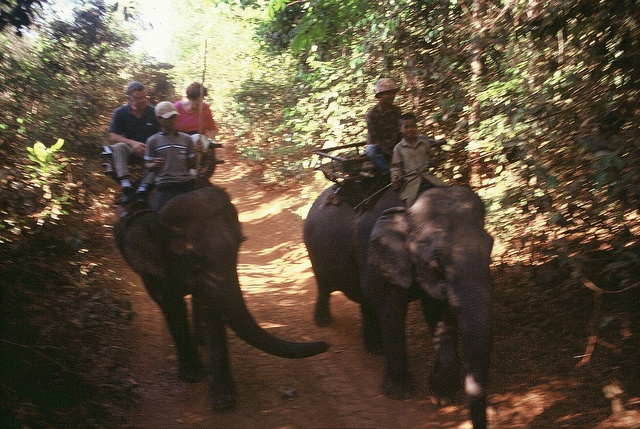
A group of people riding on the backs of two elephants.
a couple of elephants that have people on top of them
elephants carry a several passengers along a jungle road
Elephants and riders on dirt path in forest on sunny day.
two groups of people riding elephants through the woods